Nairobi

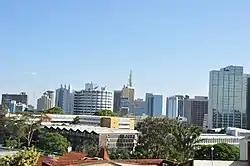
Nairobi showing Fedha Towers, ICEA Building, the Nairobi Safari Club and Anniversary Towers

On 20 October 2011, a memorial statue was unveiled in Nairobi in memory to Tom Mboya, a former Kenyan Independence politician and assassination victim.